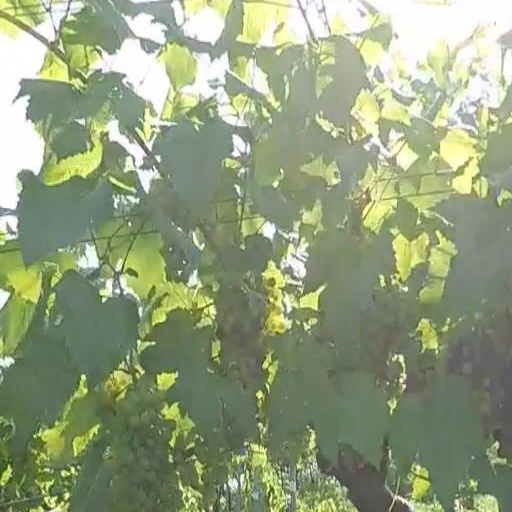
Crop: grape